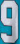
Number: 9